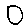
Label: 0